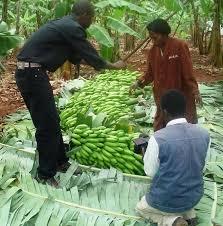
Watu watatu wako shambani wakiangalia mikunga ya ndizi ambayo imetolewa. Mmoja wao amevalia koti la maabara la rangi ya hudhurungi ilhai mwingine amevaa nguo za rangi nyeusi. Mmoja wao ameinama huku akipiga ndizi hizo picha.